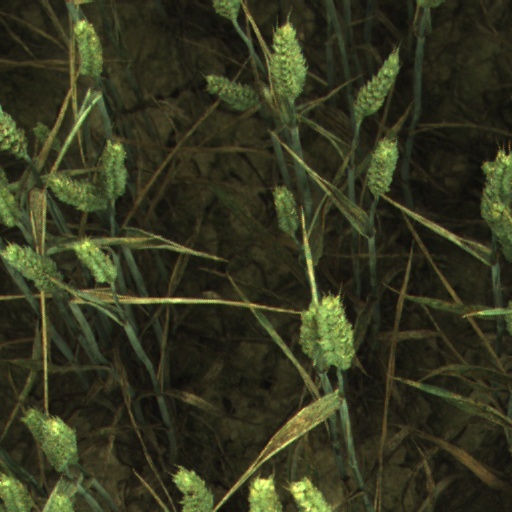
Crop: wheat